Wilhelm Meyer (philologist)

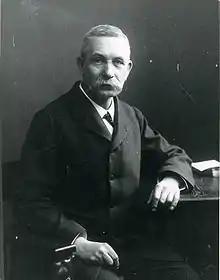
Wilhelm Meyer (philologist).

Wilhelm Meyer (1 April 1845, Speyer – 9 March 1917, Göttingen) was a German classical scholar, initially a librarian and literary scholar, who worked also on musicology. He became professor of Classical and Medieval Latin Philology at the University of Göttingen. He was known as Meyer aus Speyer (Meyer from Speyer), from his birthplace Speyer.